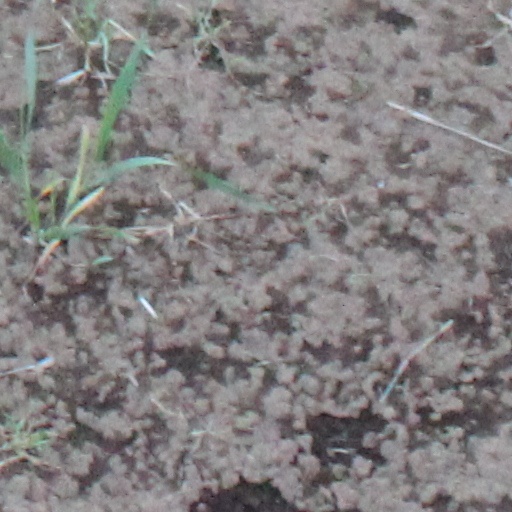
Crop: wheat